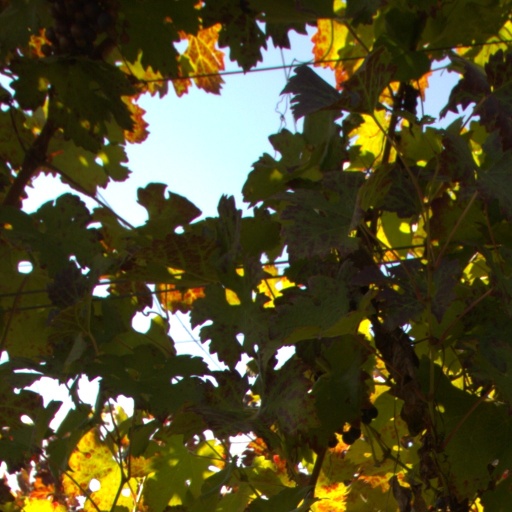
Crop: grape